Jean Cornu

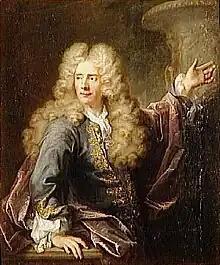
Jean Cornu

Jean Cornu (1650, Paris – 1710 / 1715) was a French sculptor, most of whose works were designed for the gardens of the Palace of Versailles.